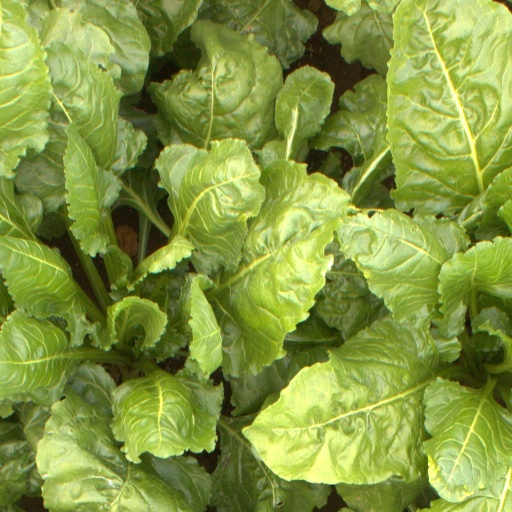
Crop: sugar beet